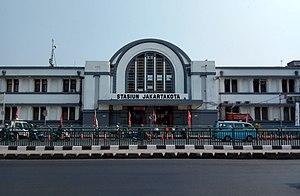
La gare de Jakarta Kota, en indonésien Stasiun Jakarta Kota, est une gare ferroviaire indonésienne, située dans le quartier de Kota, la vieille ville de Jakarta.